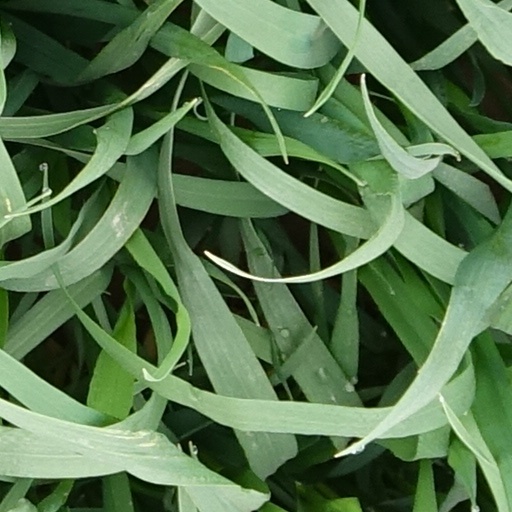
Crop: wheat